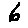
Label: 6